Humla 1 (constituency)

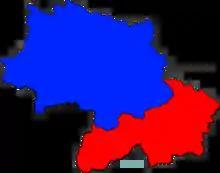
Assembly segments Humla 1(A) (red) and Humla 1(B) (blue) within Humla District

Humla 1 is the parliamentary constituency of Humla District in Nepal. This constituency came into existence on the Constituency Delimitation Commission (CDC) report submitted on 31 August 2017.